Answer in natural language. How many DiningTables are visible in the scene? Choose between the following options: 4, 5, 3, 1 or 1
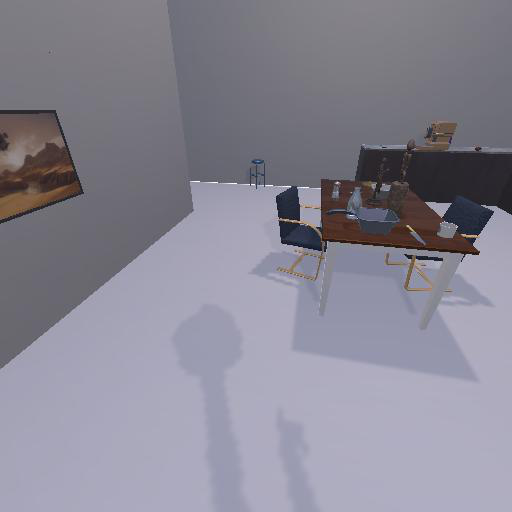
<answer>1</answer>